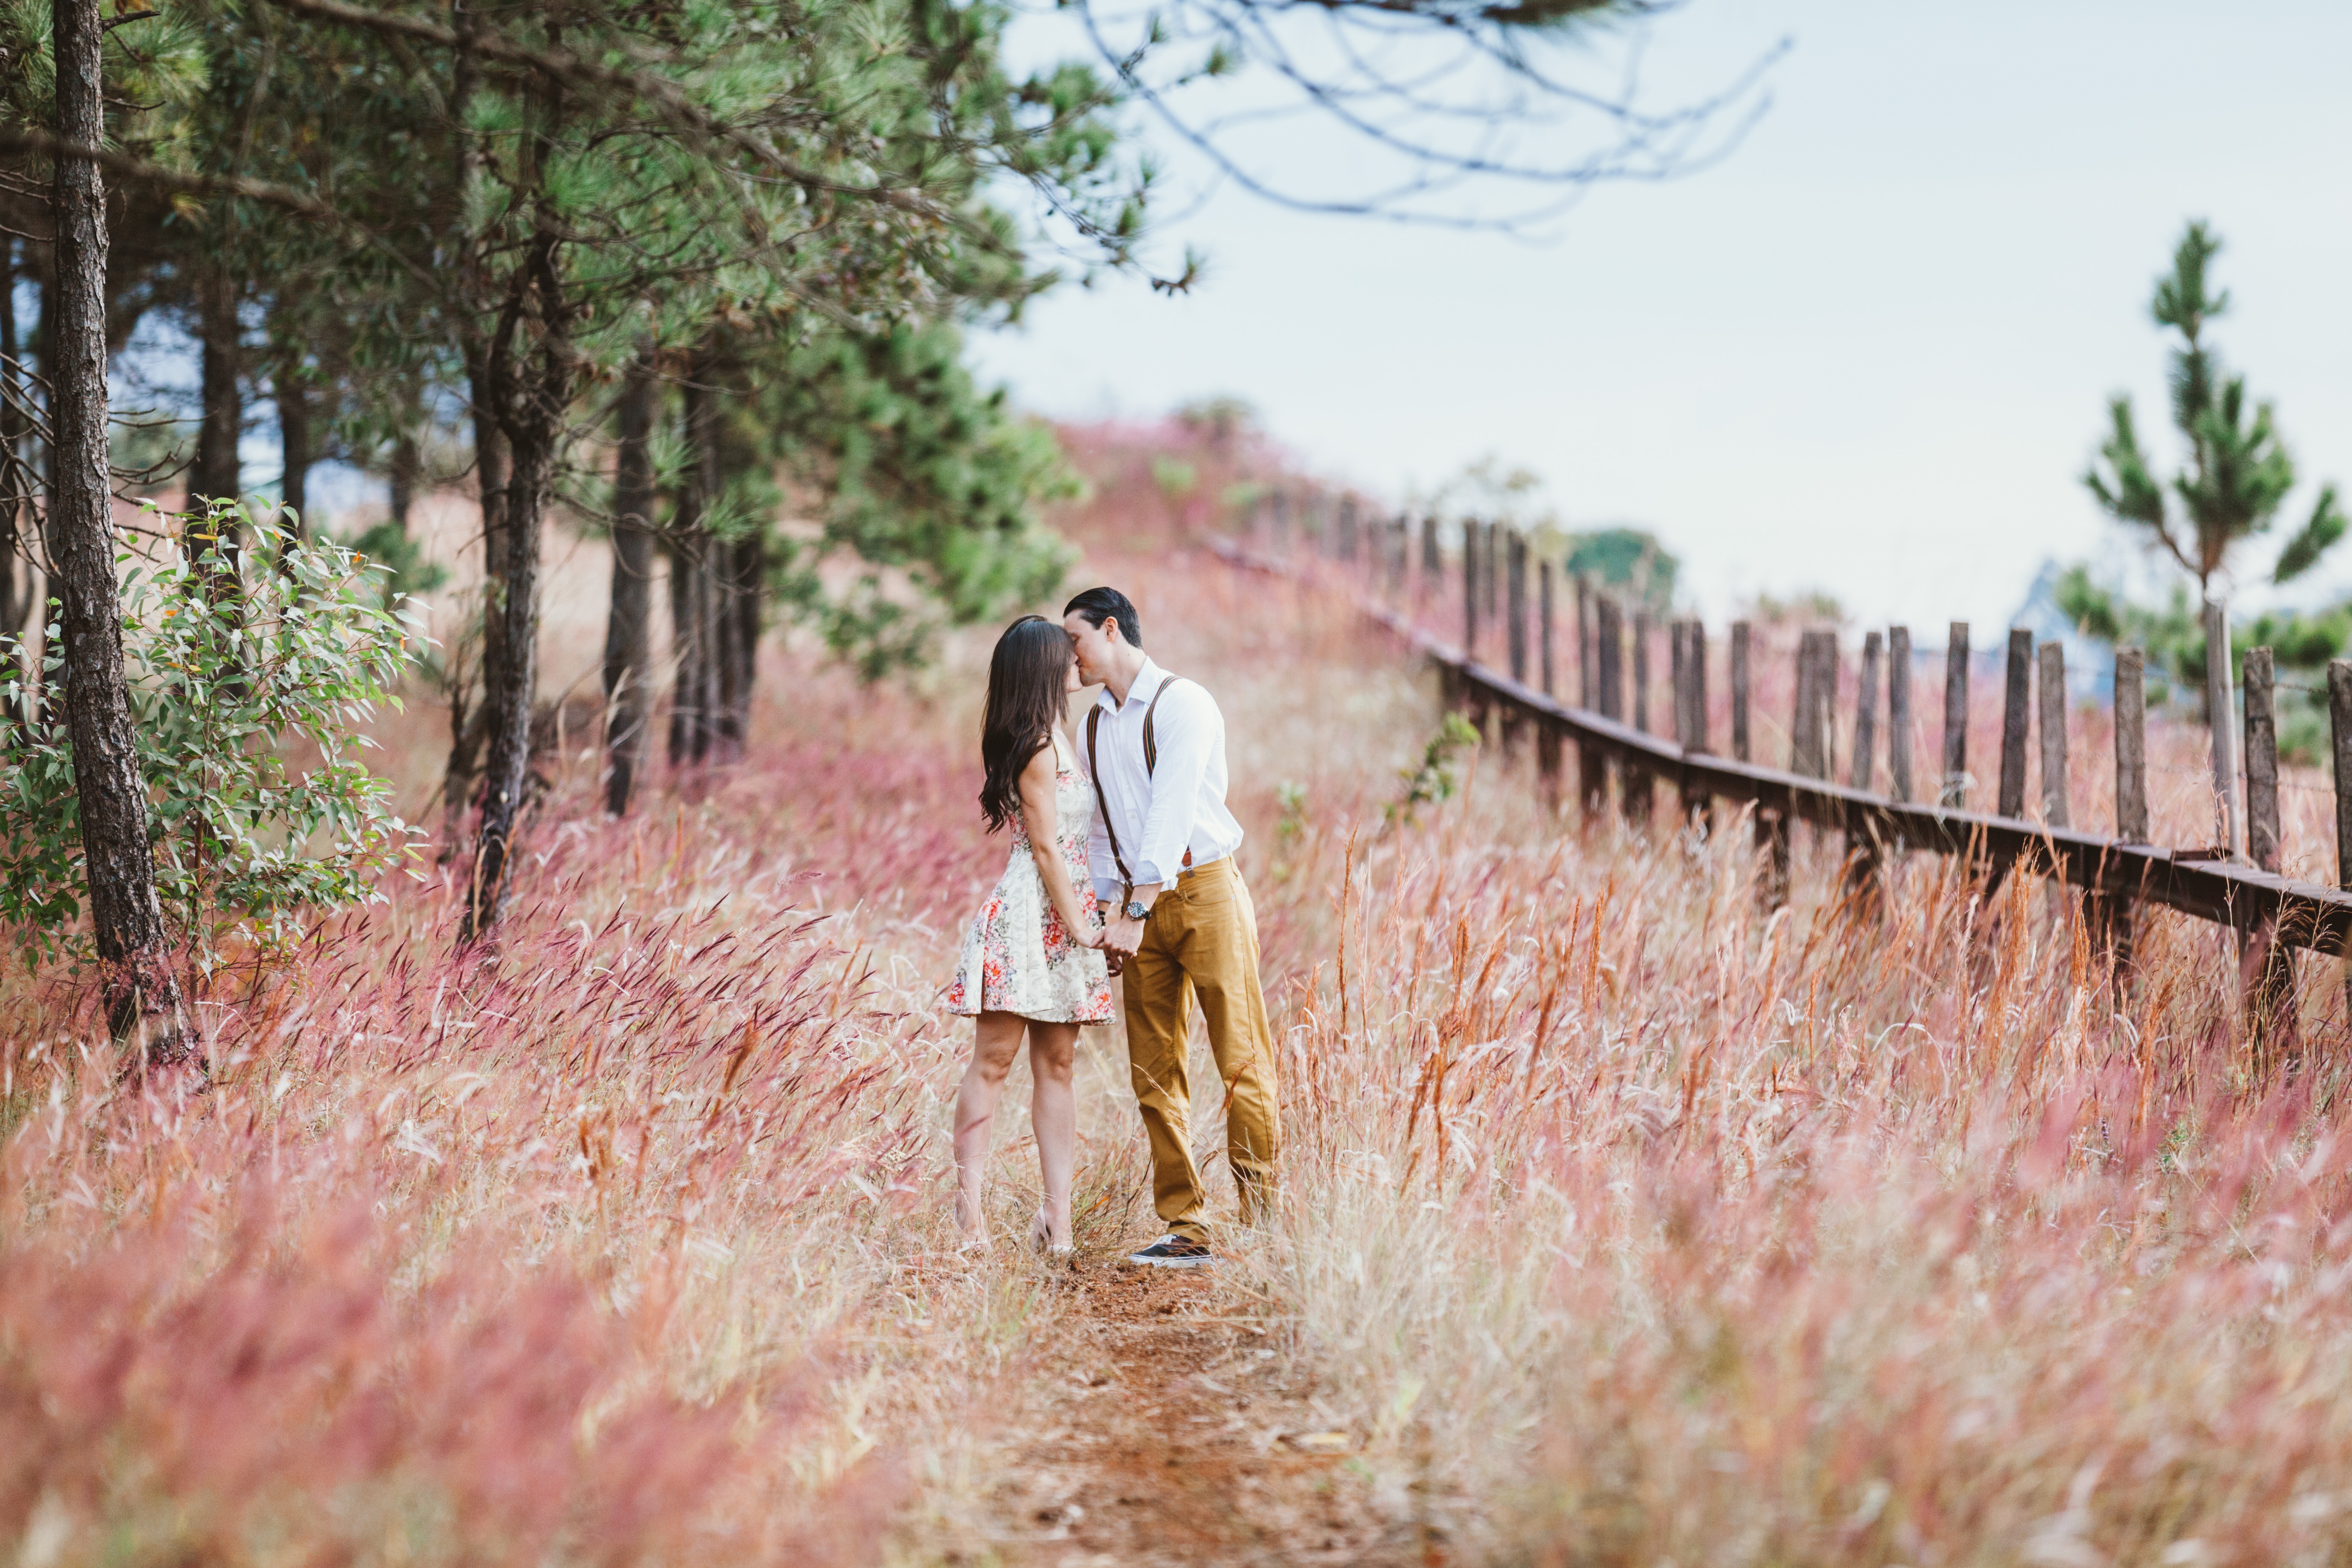
nature, photography, vintage, retro, flower, love, kiss, marriage, season, smile, couple kissing, flowers, ceremony, rosa, photograph, beautiful, grooms, of love, wedding rehearsal, happy couple